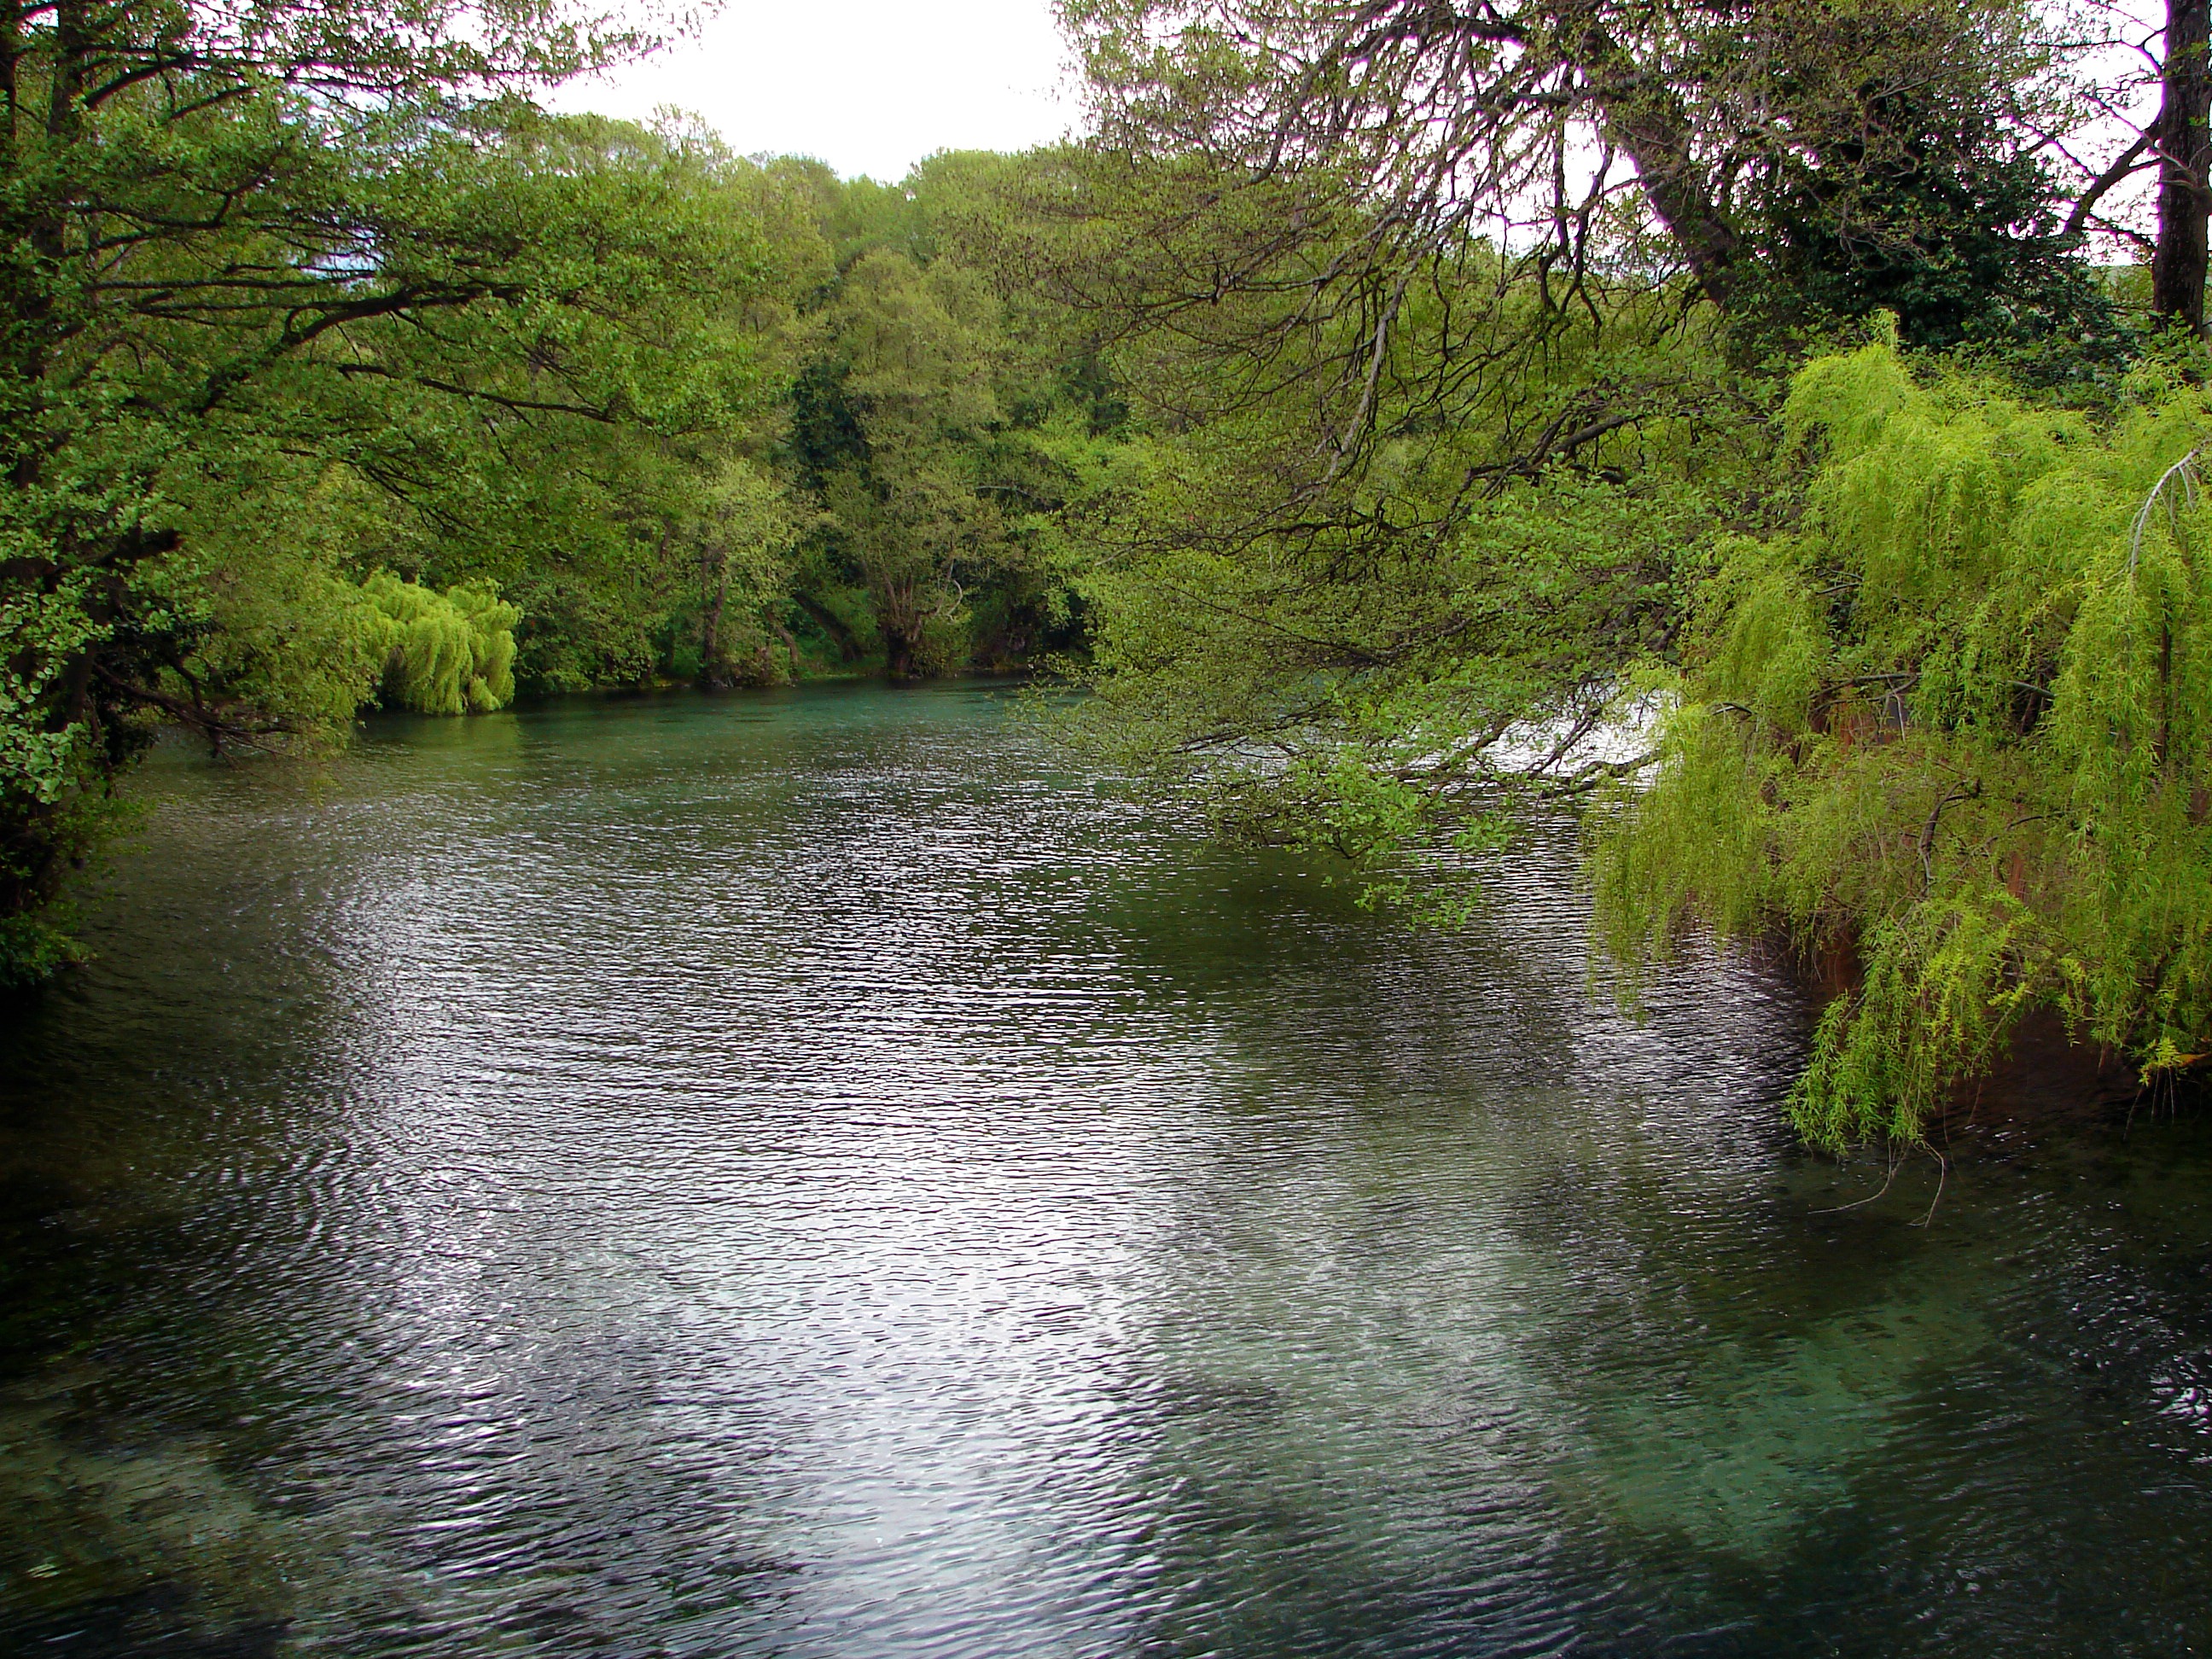
tree, water, nature, forest, creek, wilderness, leaf, lake, river, canal, pond, stream, rapid, waterway, body of water, trees, grey, bank, background, wetland, woodland, habitat, ecosystem, watercourse, landform, natural environment, geographical feature, riparian forest, ofelia